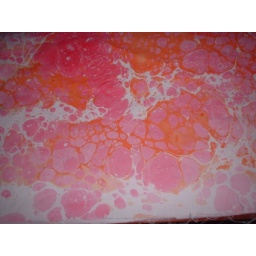
regular white cotton fabric found in the bargin bin @ walmart then hand marbled with orange &amp;amp; pink